D.C. Stover

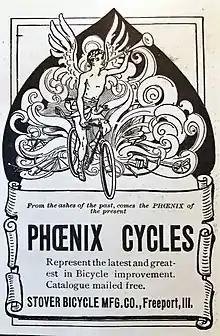
1898 Stover Bicycle Manufacturing Company, Phoenix Cycle ad

Throughout his career he established many businesses. In 1876 Stover established the Stover Wind Engine Company to sell Windmills.